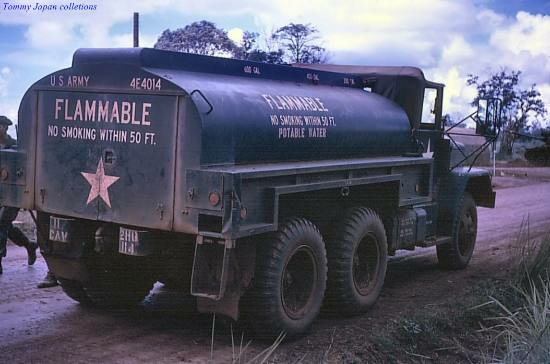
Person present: No